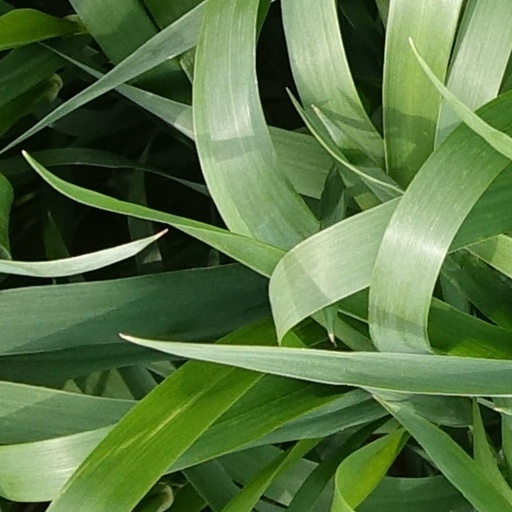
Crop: wheat